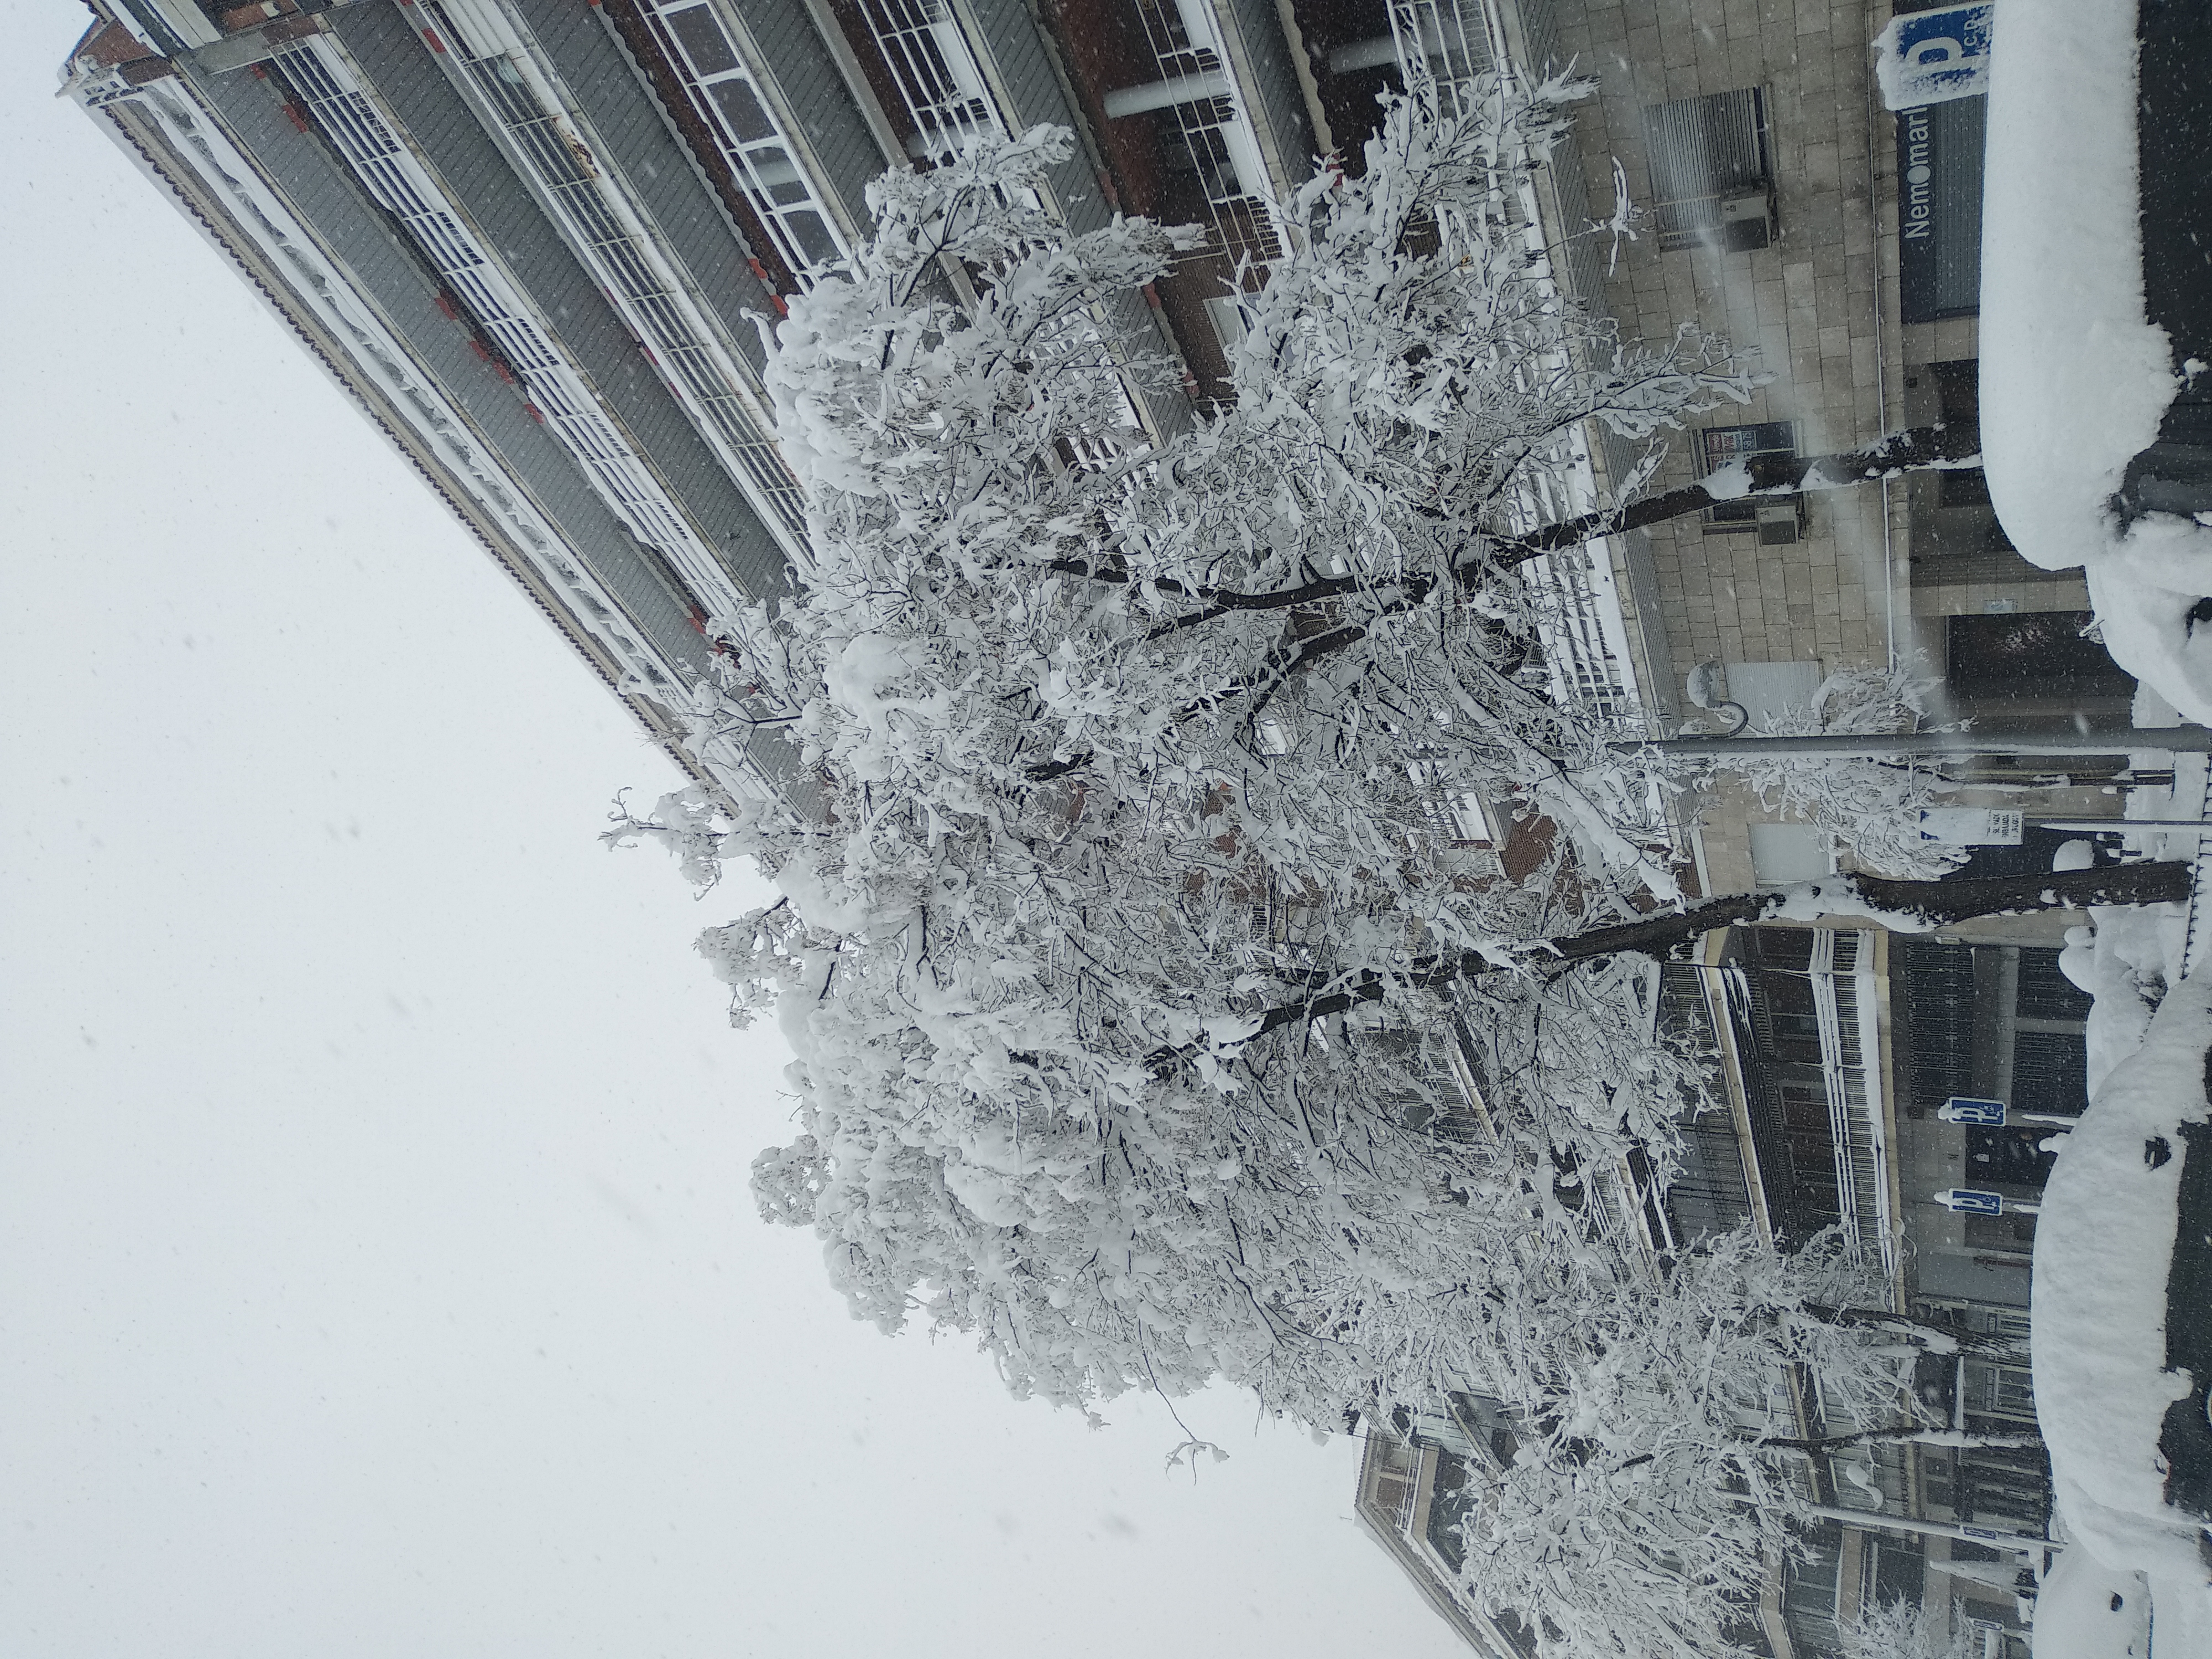
winter, snowy park, snowy trees, snowy car, snow, cold, branch, white, neighbourhood, freezing, twig, monochrome, frost, urban design, ice, winter storm, blizzard, precipitation